Mooney M-18 Mite

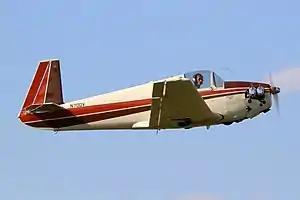
Mooney M-18C

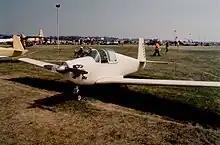
1949 model M-18L at Oshkosh 2001

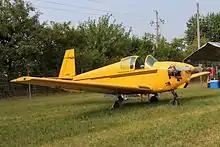
Mooney M-18C

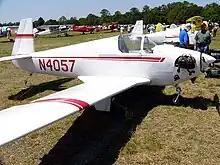
Mooney M-18C

The Mooney M-18 "Mite" is a low-wing, single-seat monoplane with retractable, tricycle landing gear.